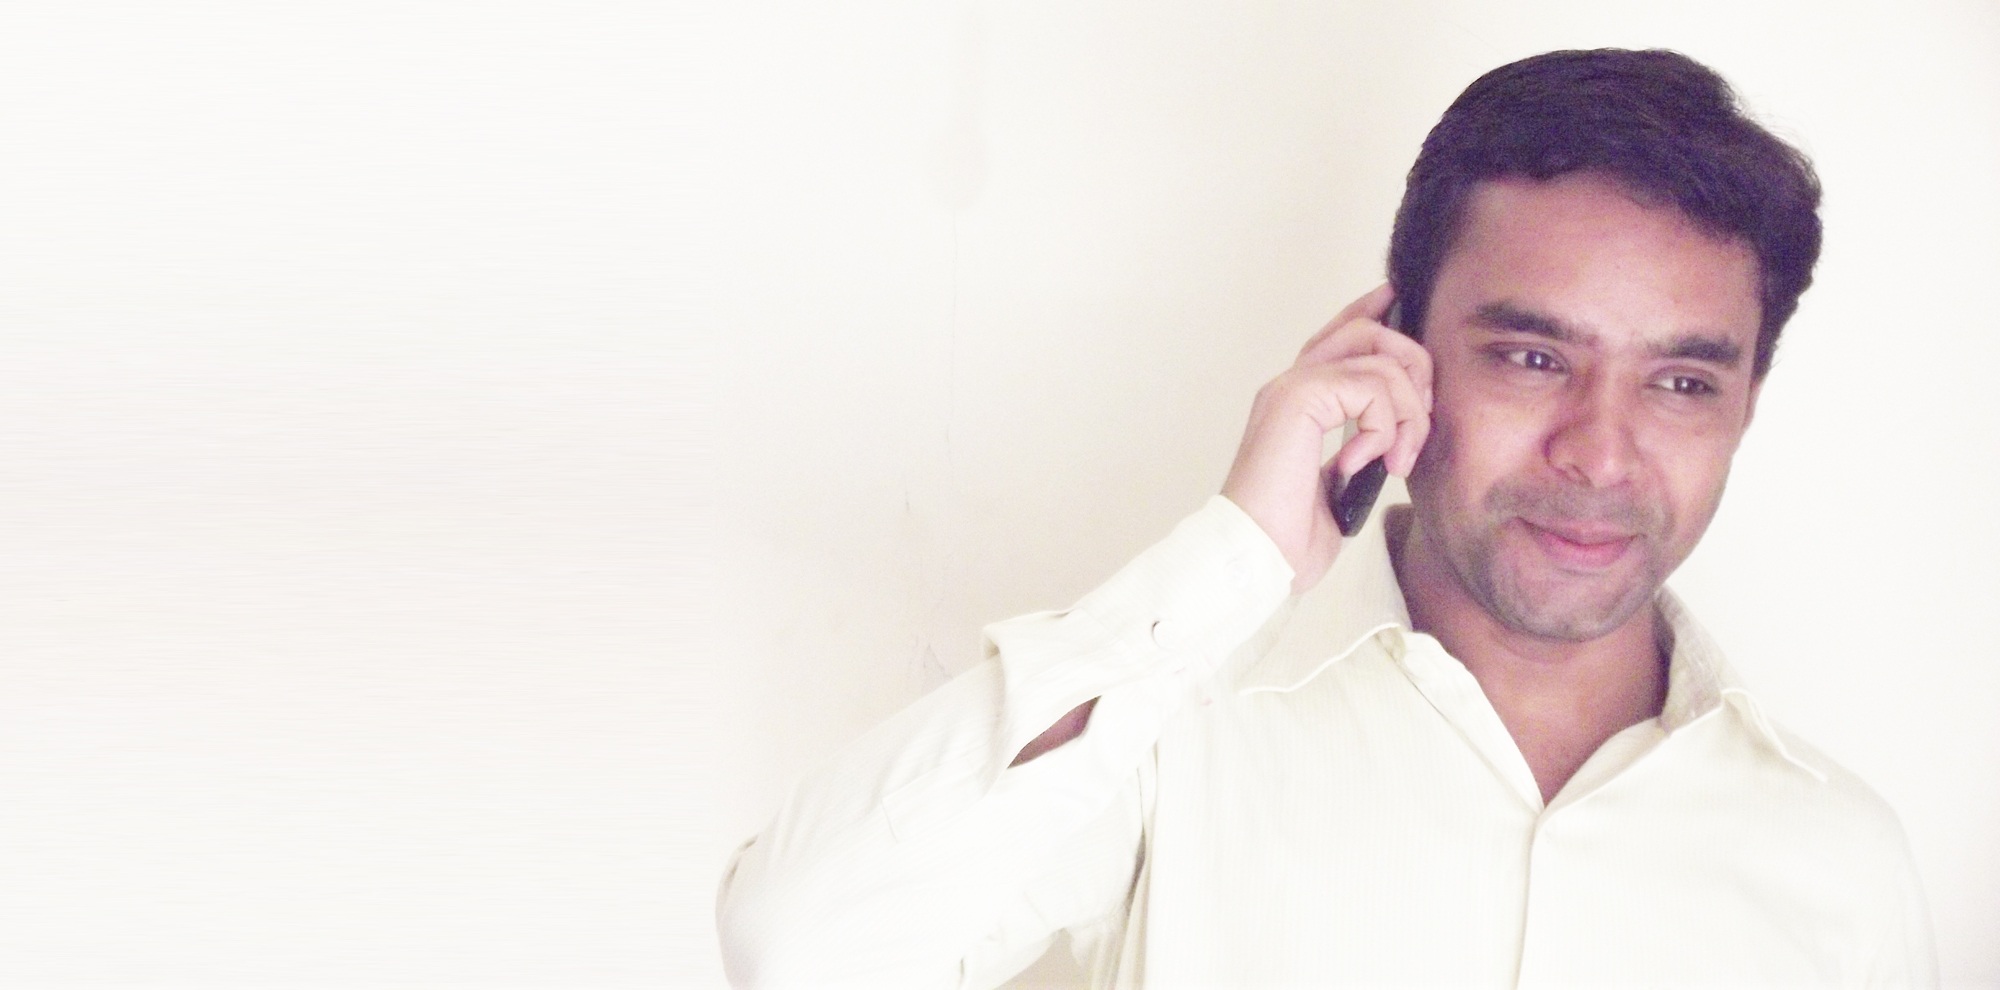
mobile, hand, man, person, photography, portrait, finger, phone, telephone, communication, professional, business, face, talking, glasses, head, skin, businessman, photo shoot, sense, portrait photography, man on phone